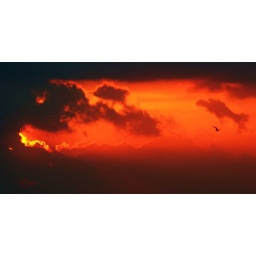
love the colors and the sillhoute of the early bird flying in the sky